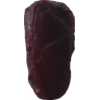
Label: dates